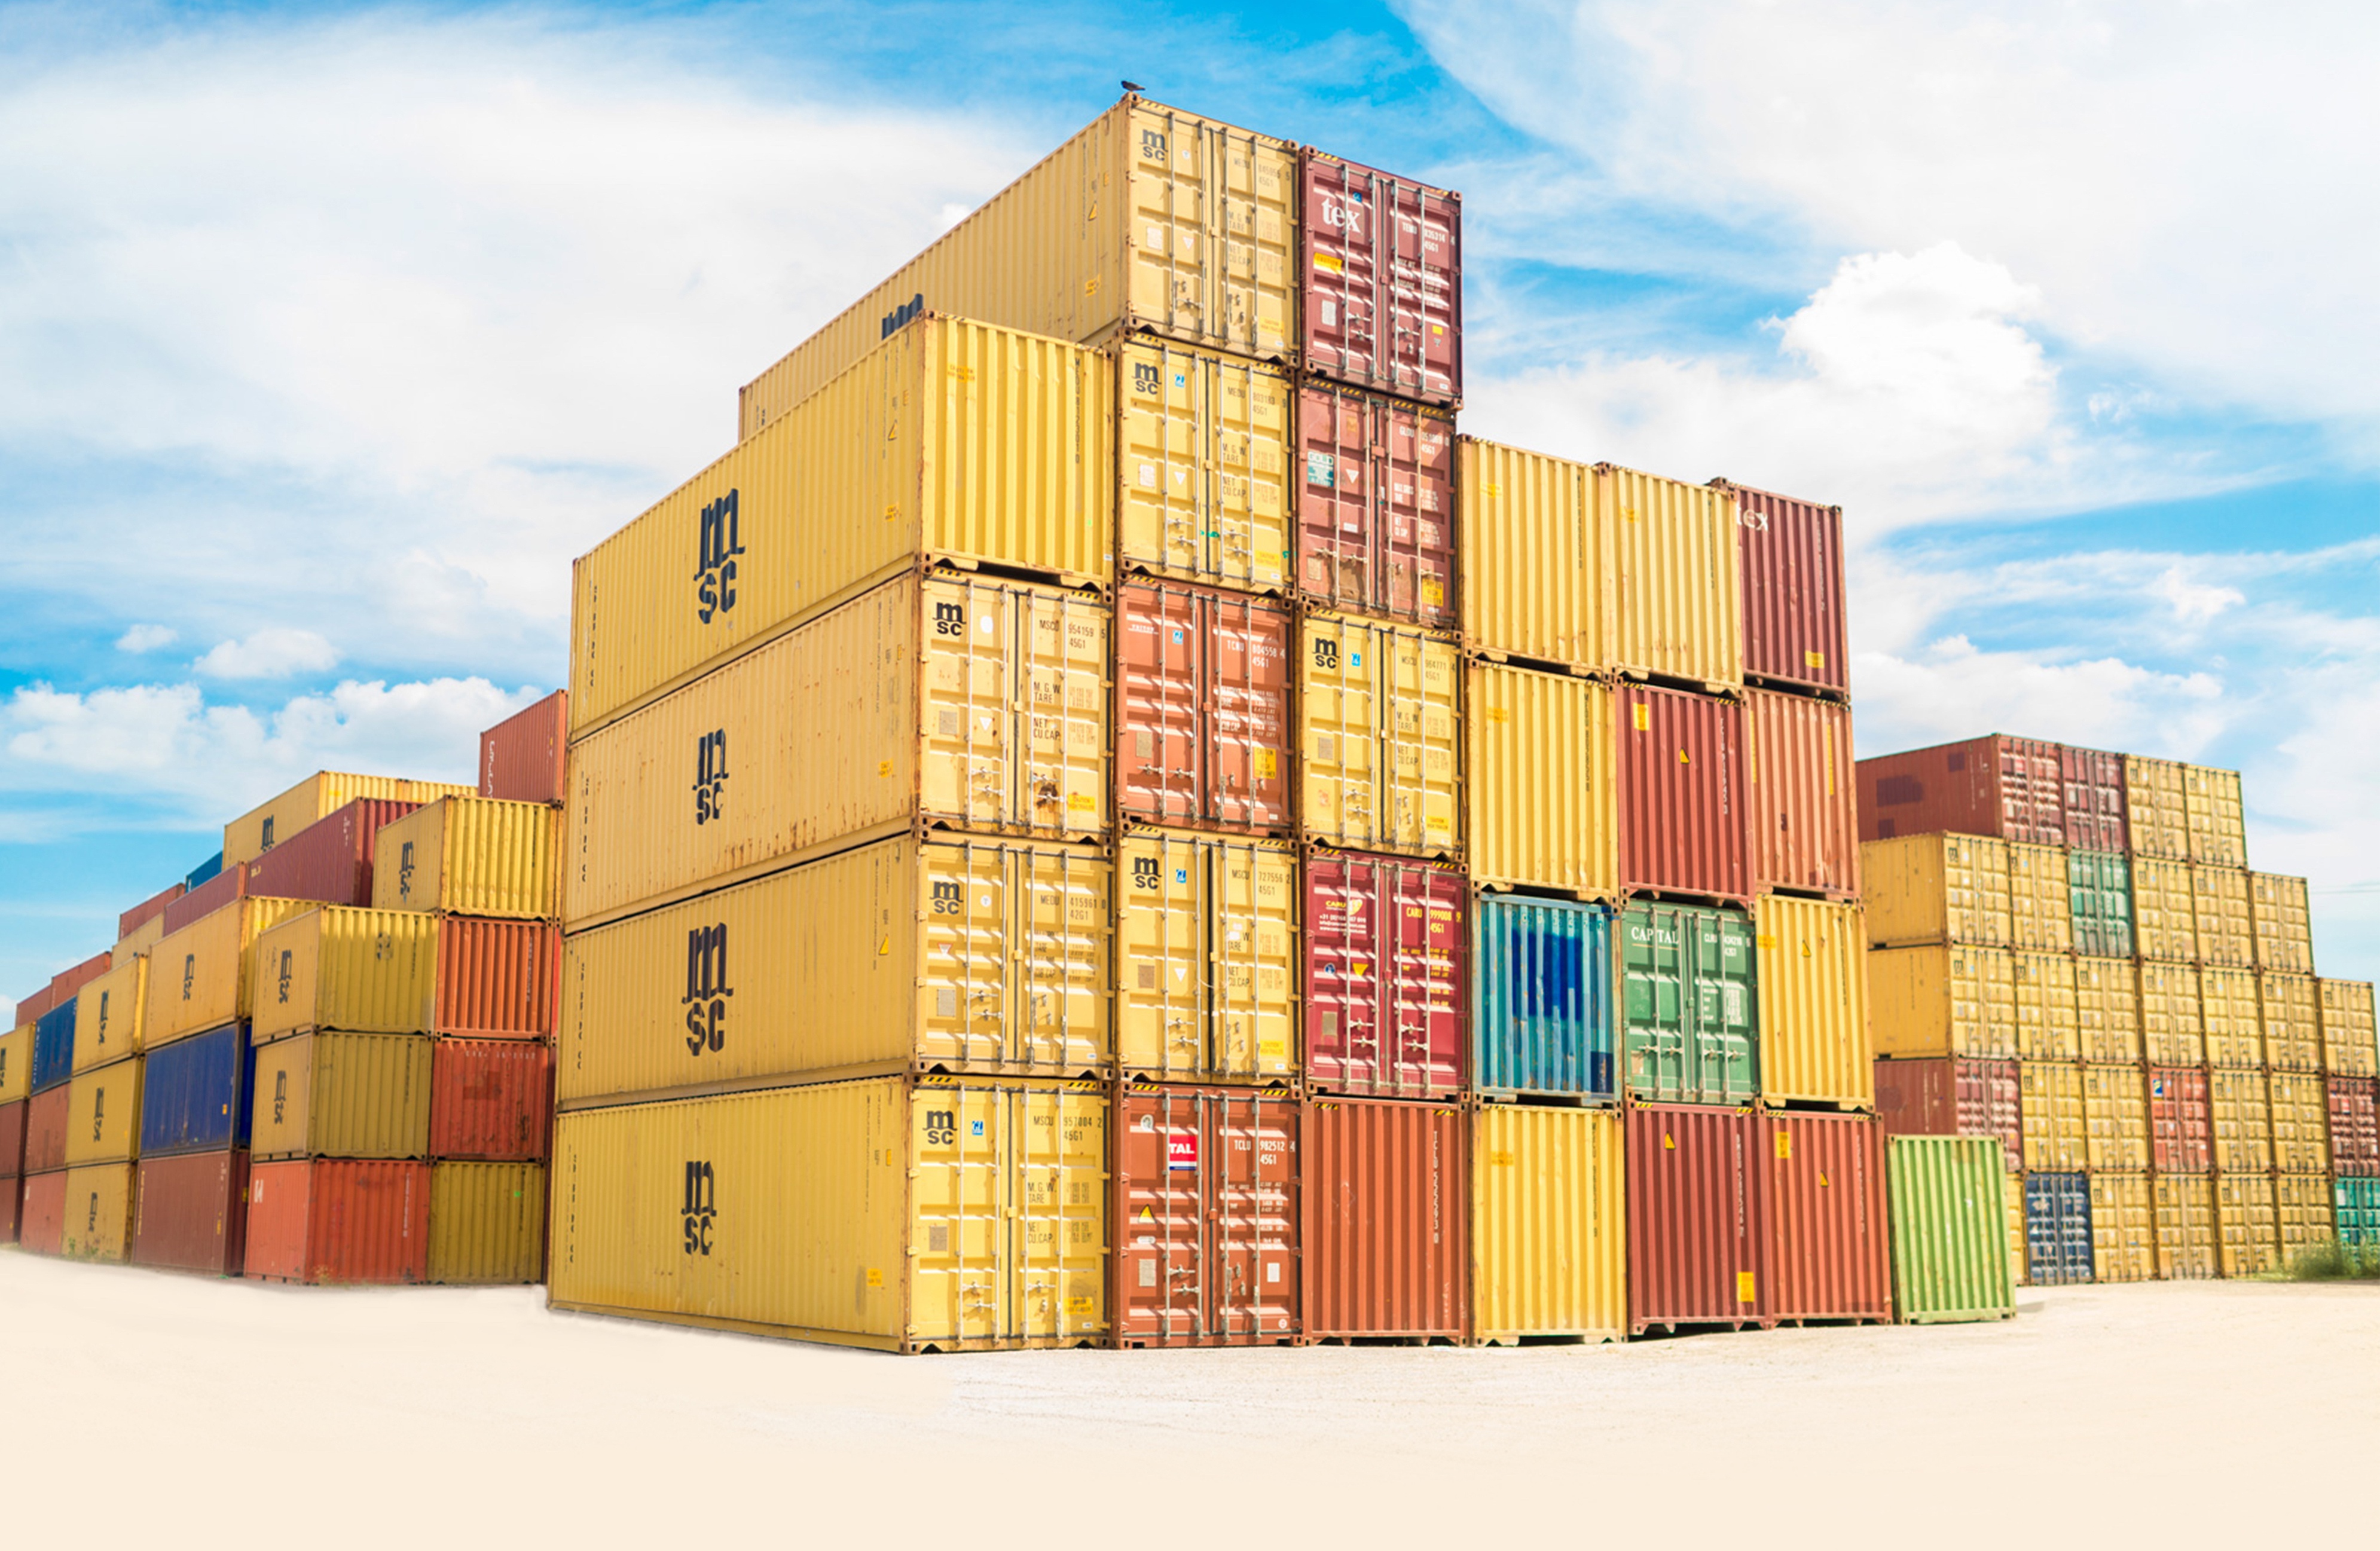
architecture, facade, building, house, mixed use, illustration, Colorfulness, tower block, condominium, shipping container, art